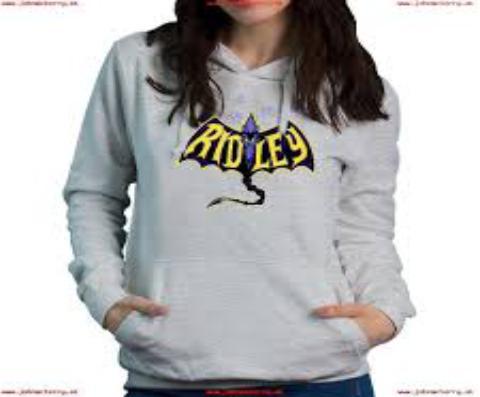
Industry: Transportation